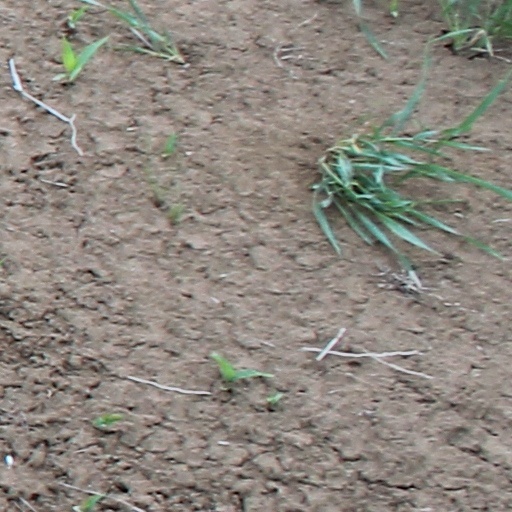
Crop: wheat